RS RocketShip

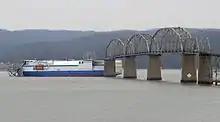
"Delta Mariner" after its collision with Eggner's Ferry Bridge

On January 26, 2012, around 20:10 CST, "Delta Mariner" struck the Eggner's Ferry Bridge, which crosses Kentucky Lake near Murray and Cadiz, Kentucky. There were no injuries on the ship or bridge, and, while "Delta Mariner" was "not severely damaged" and the cargo of Atlas and Centaur stages was undamaged, the collision destroyed a section of the bridge.